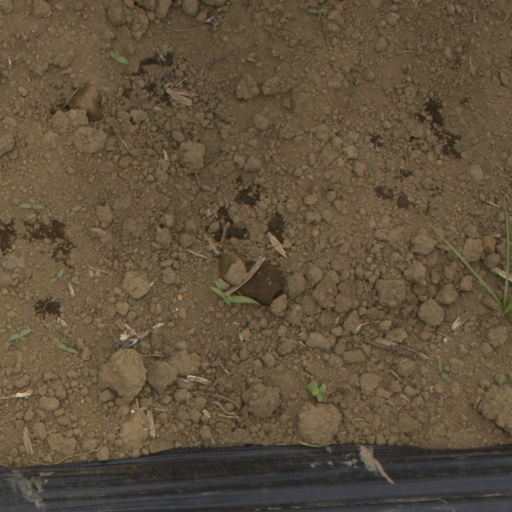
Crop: Jerusalem artichoke